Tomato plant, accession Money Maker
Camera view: tilt-top (135 deg); turntable rotation: 30 degrees
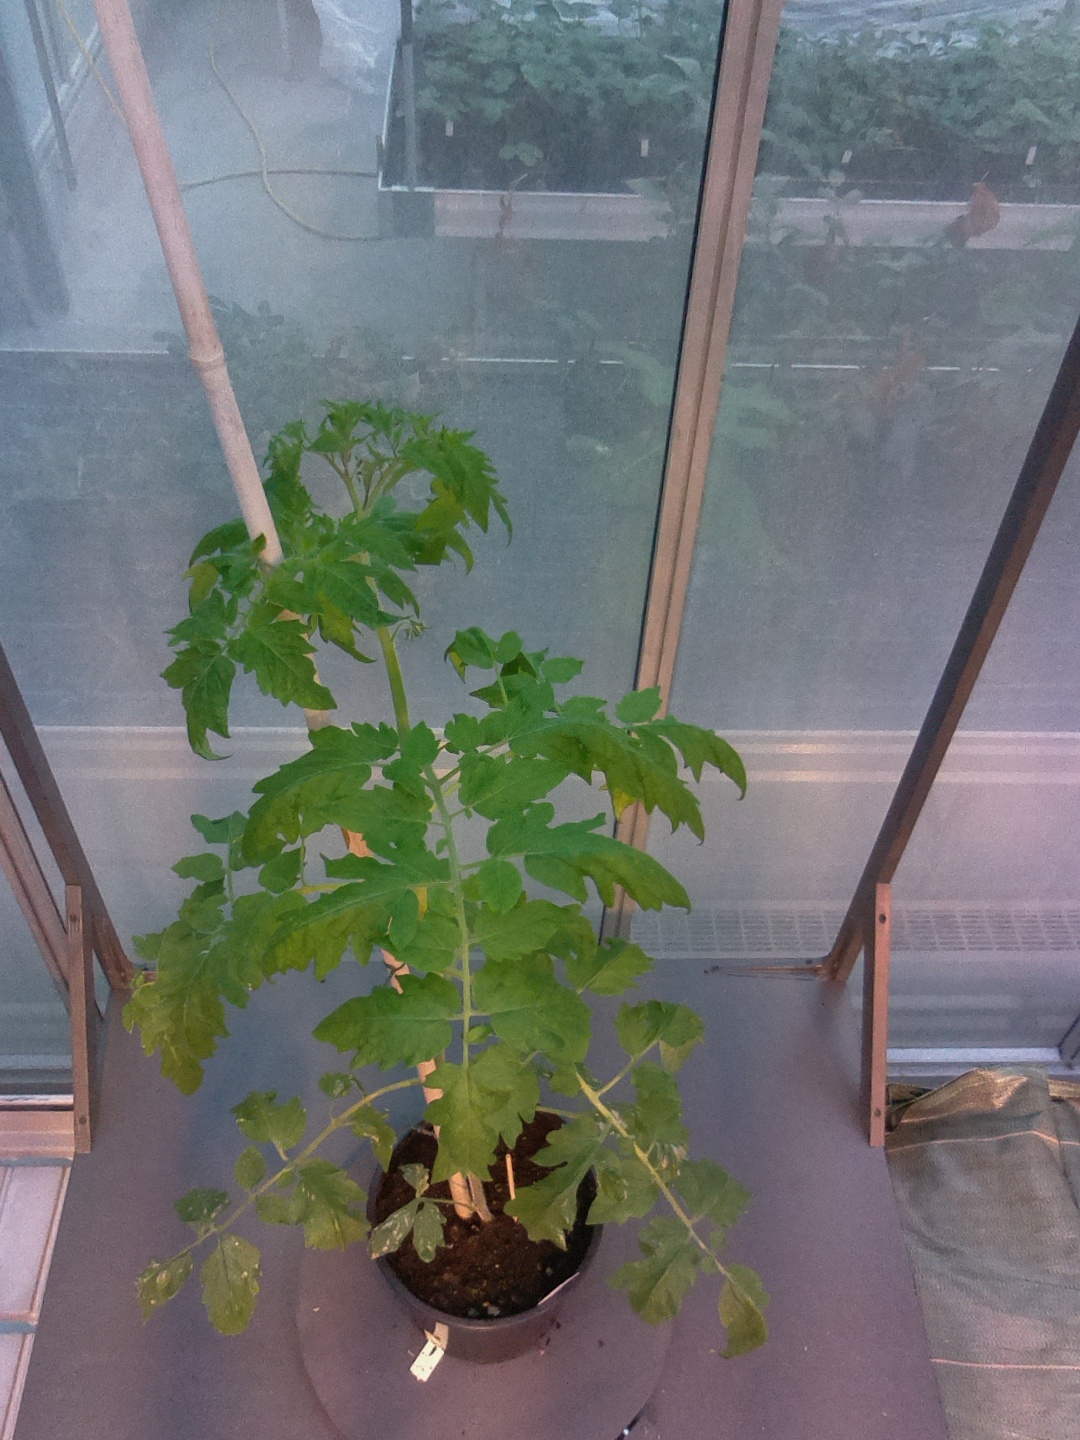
BBCH growth stage 60: First flowers open